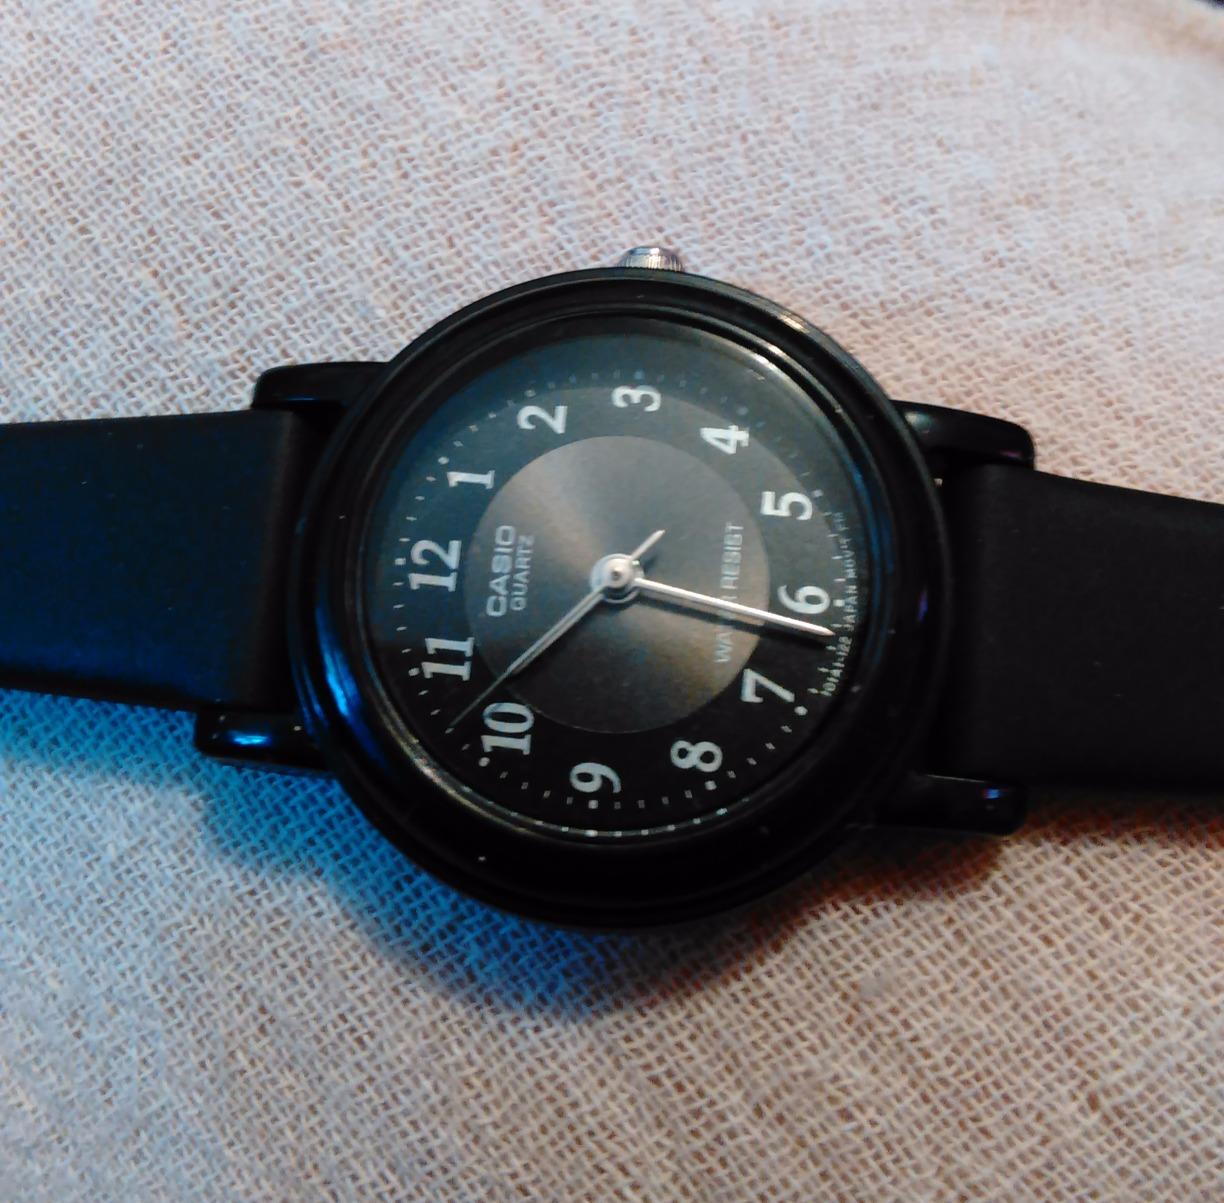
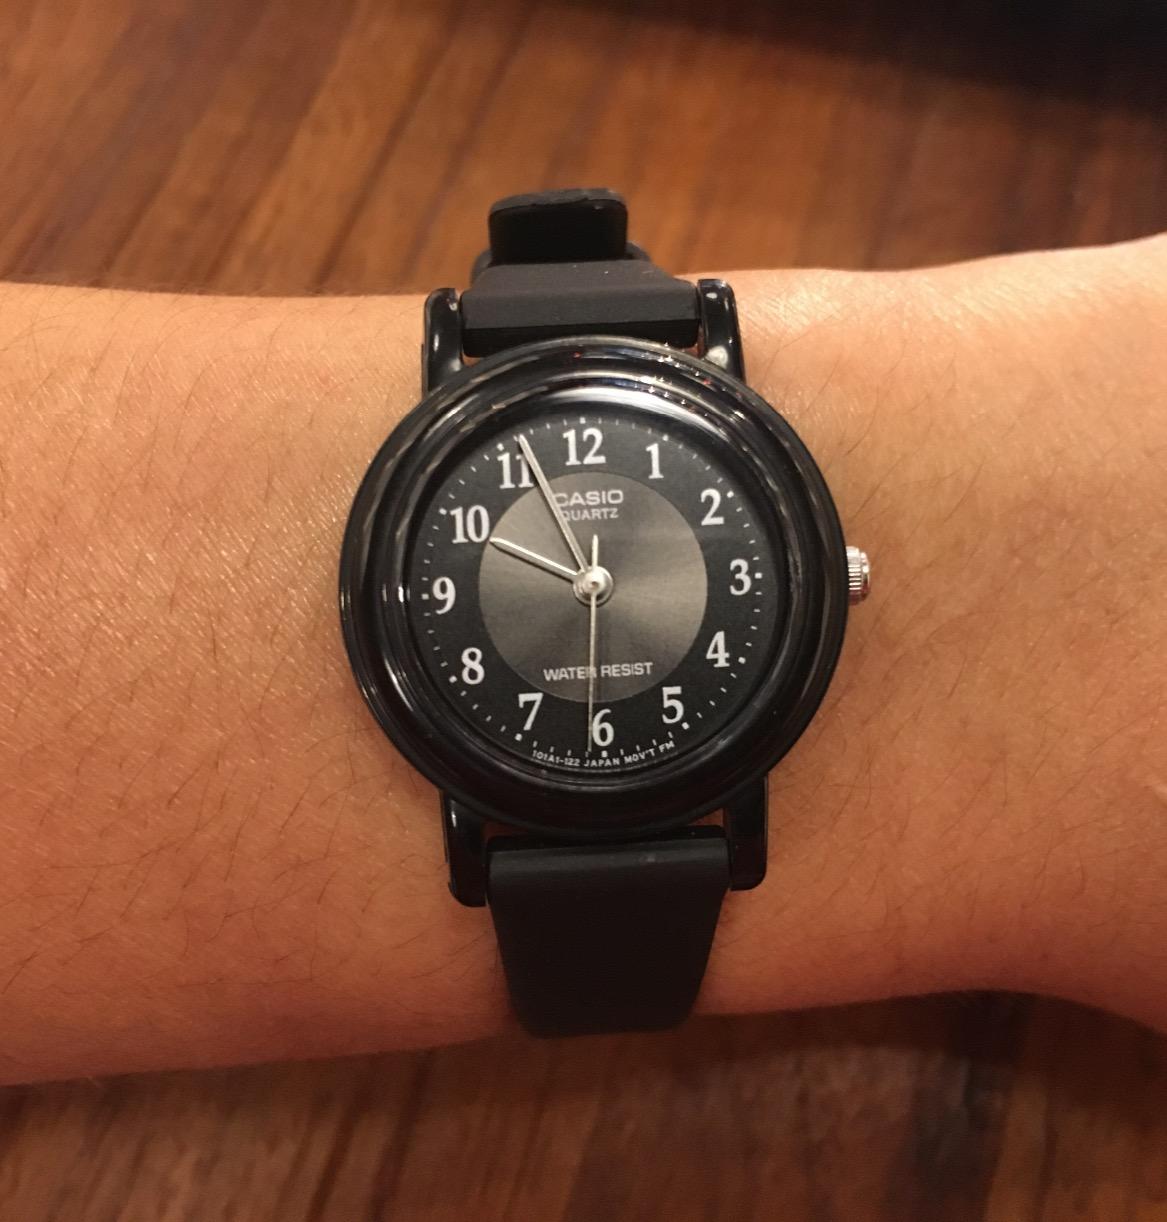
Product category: accessories_watch
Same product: yes